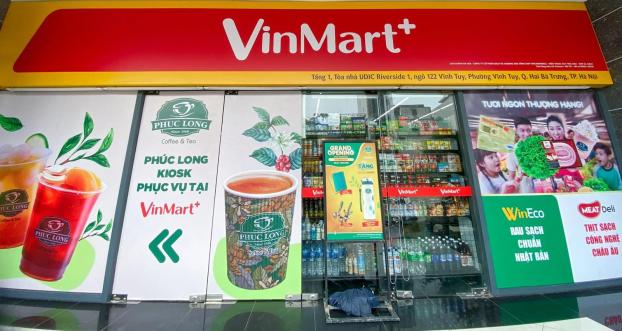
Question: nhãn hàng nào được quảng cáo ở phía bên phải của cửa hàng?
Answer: nhãn hàng phúc long được quảng cáo ở phía bên phải của cửa hàng